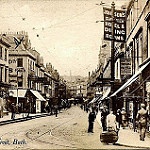
Scene: Outdoor